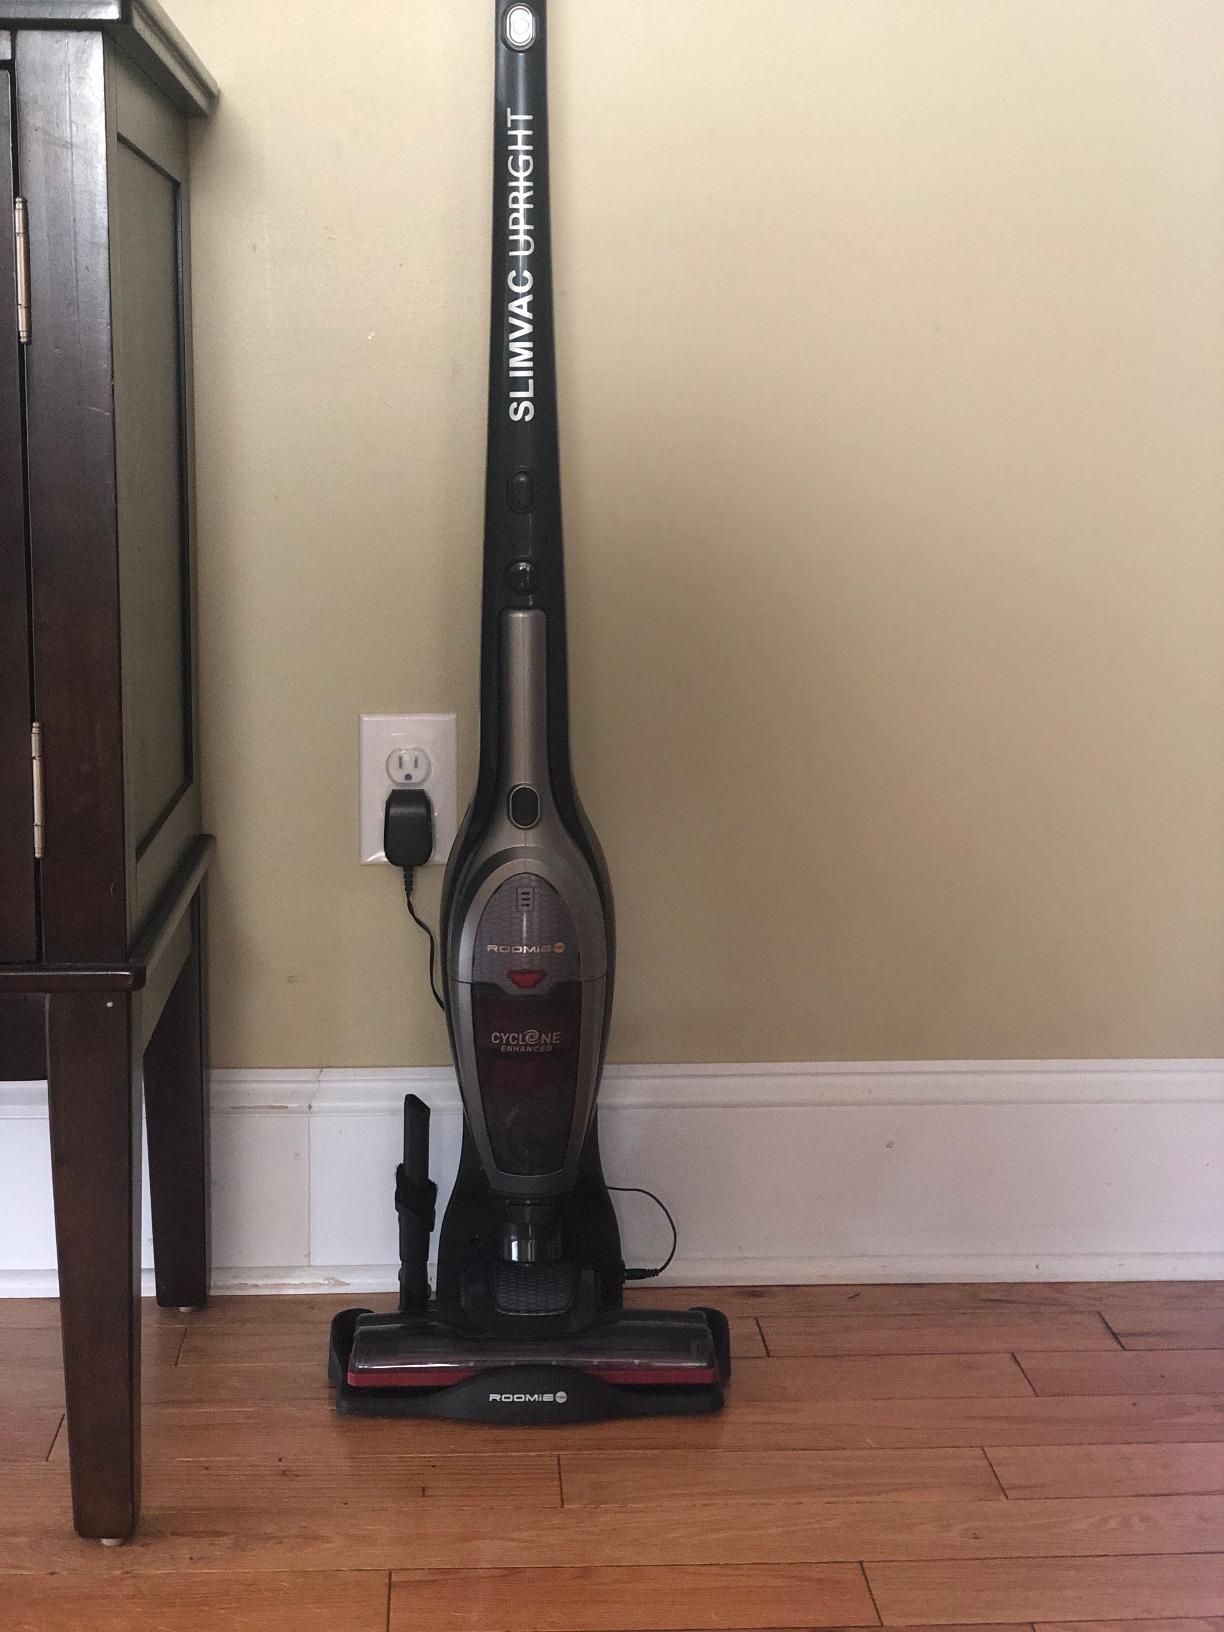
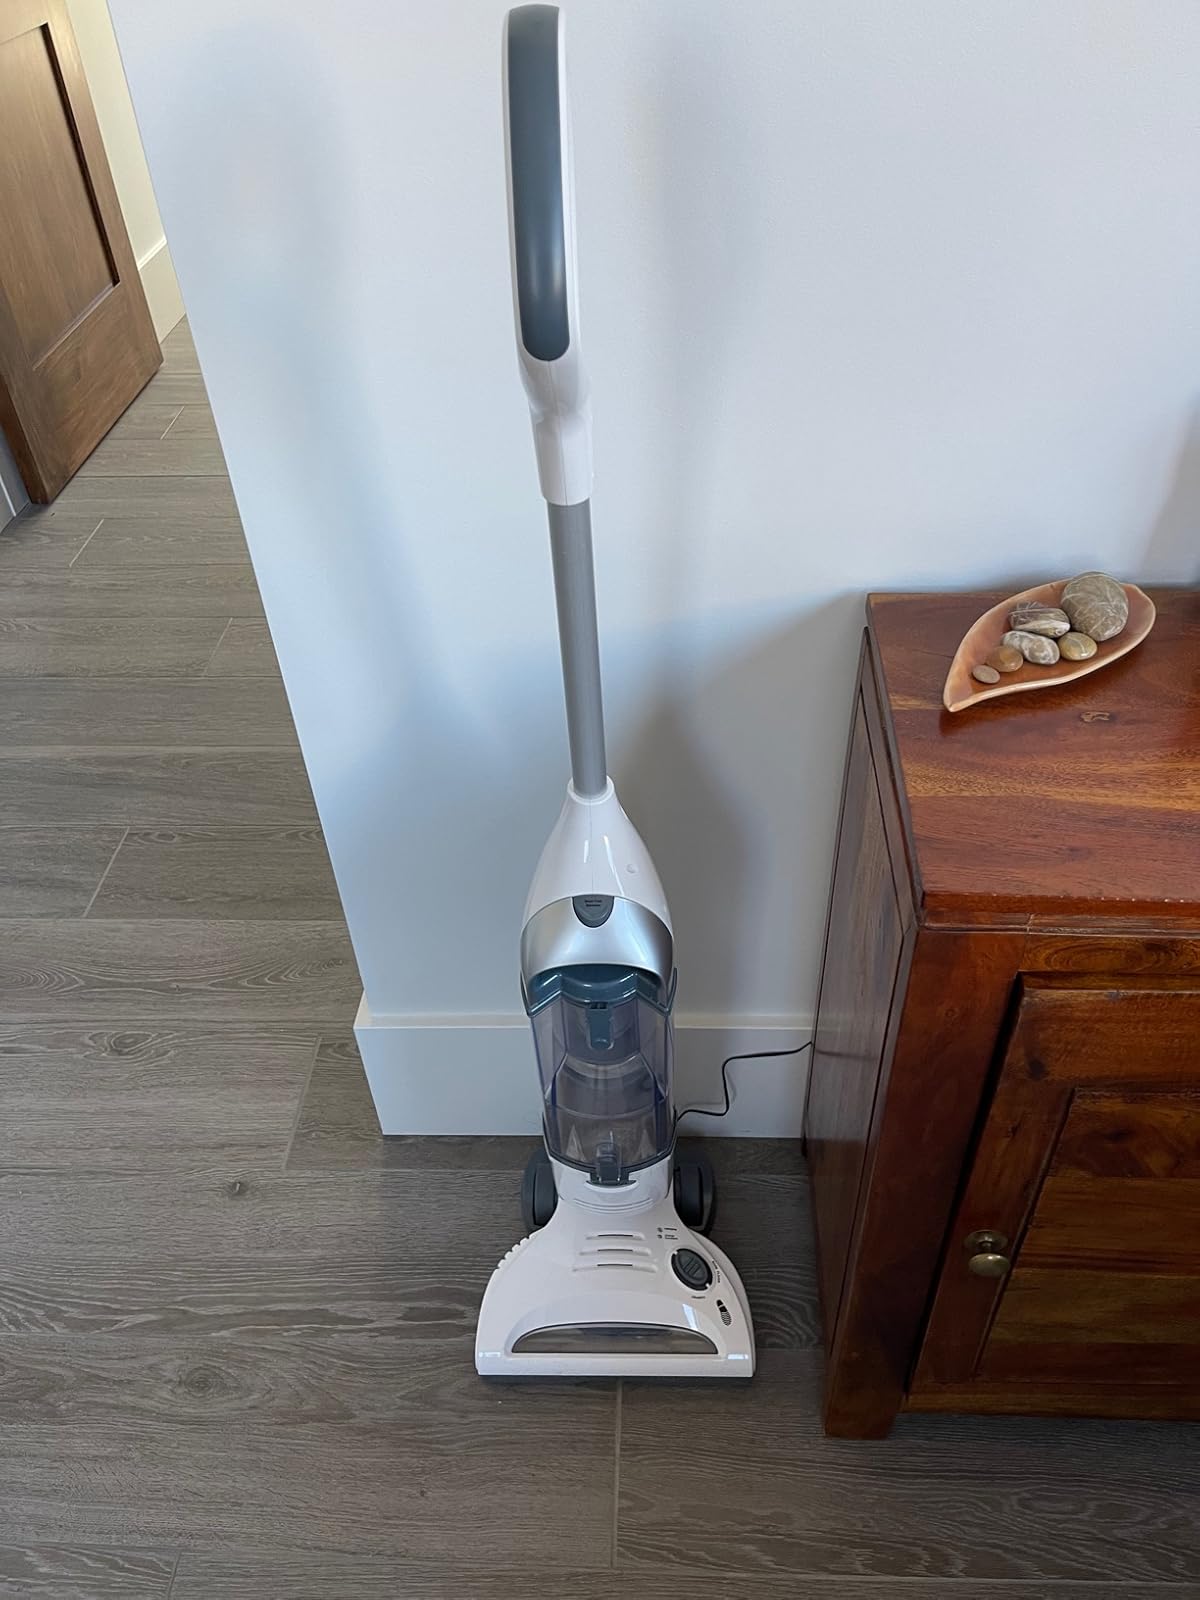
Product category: items_vacuum
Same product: no